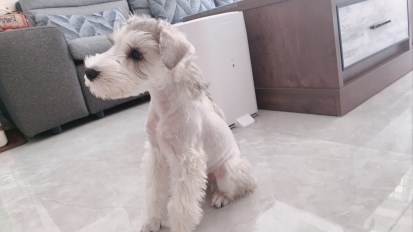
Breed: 2342-n000102-miniature_schnauzer